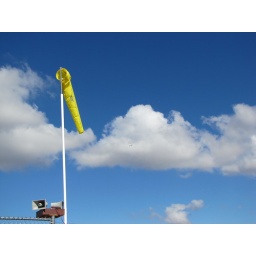
The plane in the center cloud is almost invisable.